Bo Bjelfvenstam

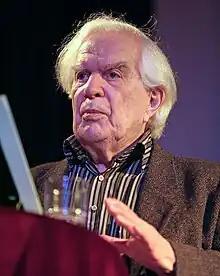
Bjelfvenstam in 2009

Bjelfvenstam was born in Stockholm on 24 April 1924. He was the son of the director of studies Erik Bjelfvenstam and Karin Jacobsson and the brother of Björn Bjelfvenstam. Bjelfvenstam was educated at Uppsala University, receiving a Bachelor of Arts in 1944 and after military service began working with students theater and film in Stockholm. He made several documentaries, not least about Africa. He also wrote books with a historical theme, including "De ville so much," which deals with Swedish politicians from Karl XIV Johan to Olof Palme.